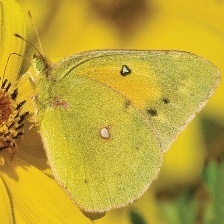
Species: CLOUDED SULPHUR
Butterfly family (ImageNet category): sulphur_butterfly